Top Gear challenges

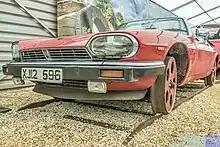
Clarkson's modified Jaguar XJS

Hammond and May tried to convert a 1992 Reliant Robin into a Space Shuttle. They were given 12 days to build it and help from the United Kingdom Rocketry Association. Eight tonnes of thrust was required to launch the Robin—the largest non-commercial rocket launch undertaken in Europe. The Reliant Robin took off, but a release bolt attaching the Robin to the fuel tank failed to detach. The combined result spiraled out of control and crashed on a nearby hillside.